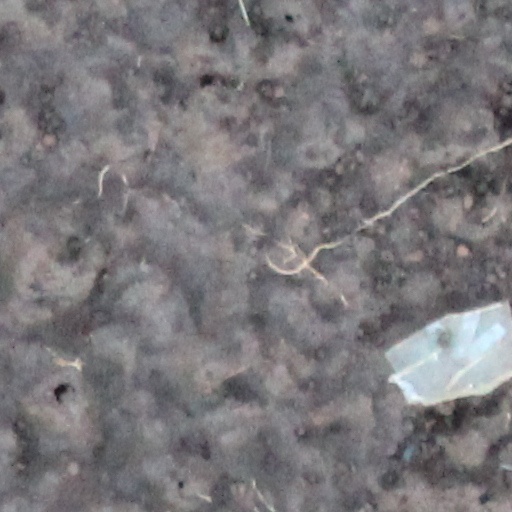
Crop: wheat